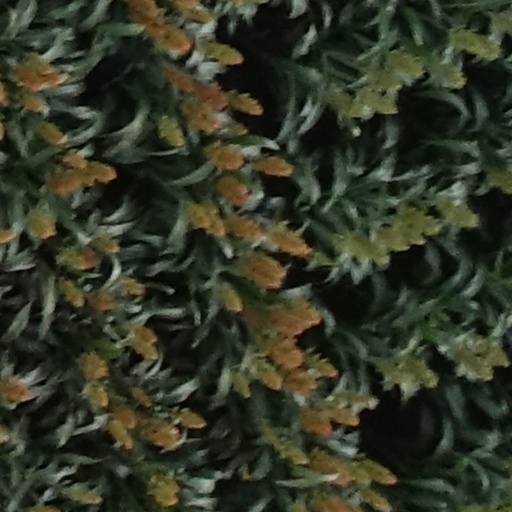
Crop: sorghum